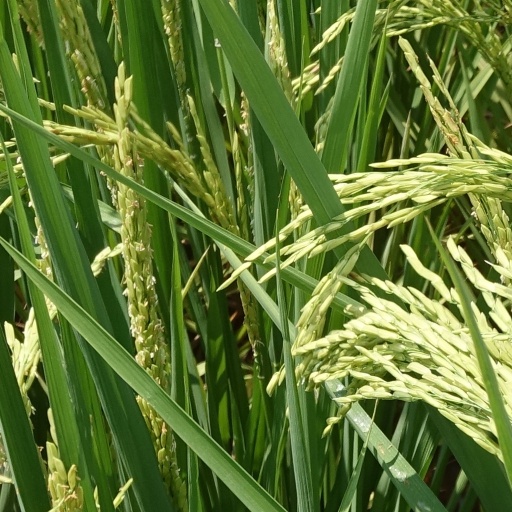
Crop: rice